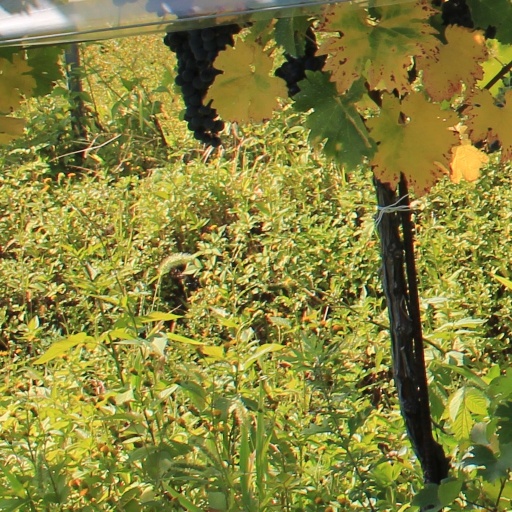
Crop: grape